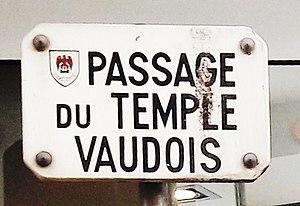
Plaque de la rue ""passage du temple vaudois"" à Nice"
Le Temple vaudois de Nice est un édifice de style hellénisant situé rue Gioffredo à Nice, à l’origine consacré au culte protestant en langue italienne. Aujourd'hui désaffecté et transformé notamment en salle des ventes, cet édifice néo-classique a été le premier temple protestant de Nice. Il a donné son nom à la rue qui longe ses dépendances, le passage du temple vaudois.